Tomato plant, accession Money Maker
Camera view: vertical (180 deg); turntable rotation: 210 degrees
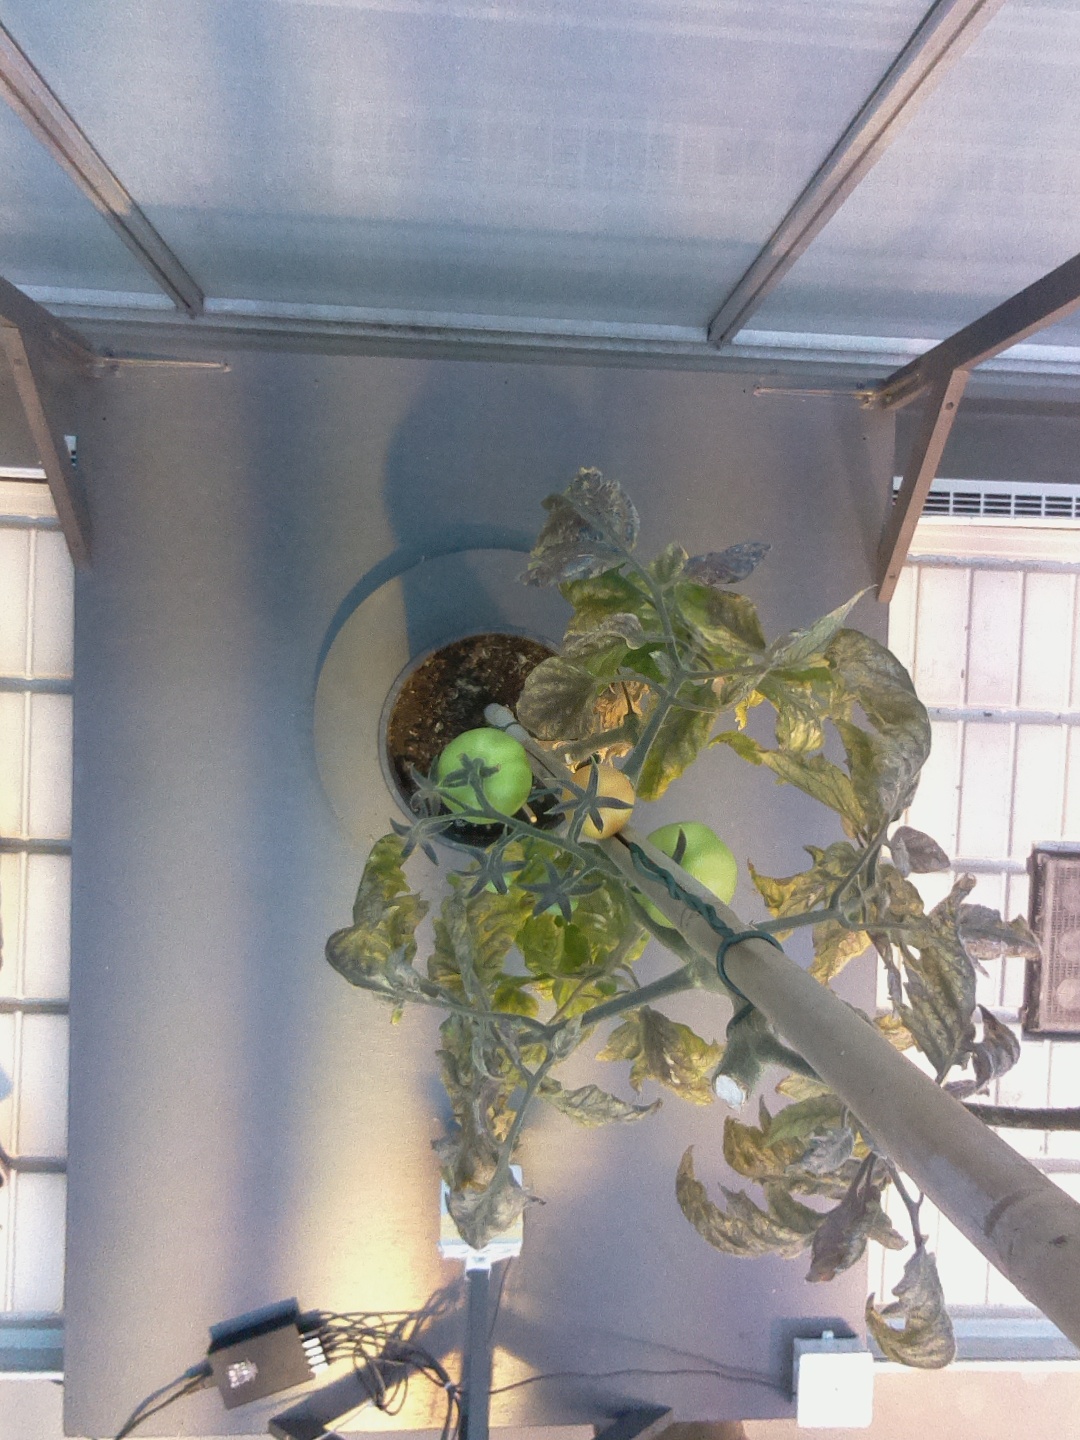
BBCH growth stage 80: fruits start showing typical ripe color (orange -> red)